Karin von Hippel

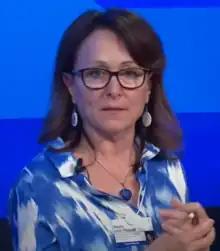
Speaking at the 2022 World Economic Forum

Karin Lisa von Hippel (born February 1965) is the current Director-General of the Royal United Services Institute.